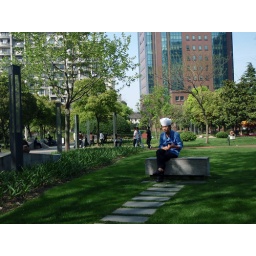
Boy in strange white hat sits in park in Shanghai.